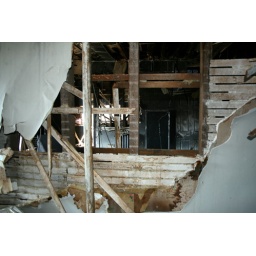
standing in bedroom looking into the livingroom